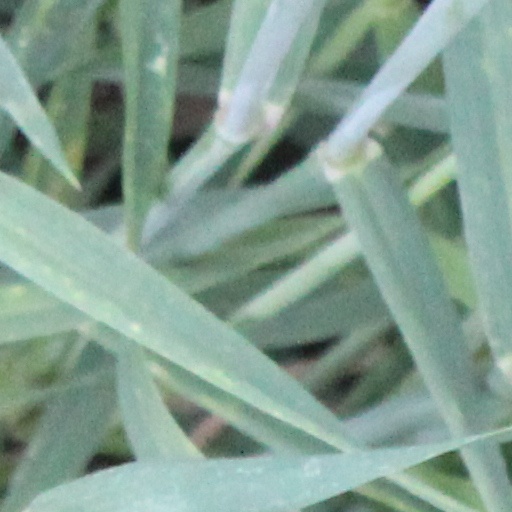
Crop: wheat